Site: brandenburg
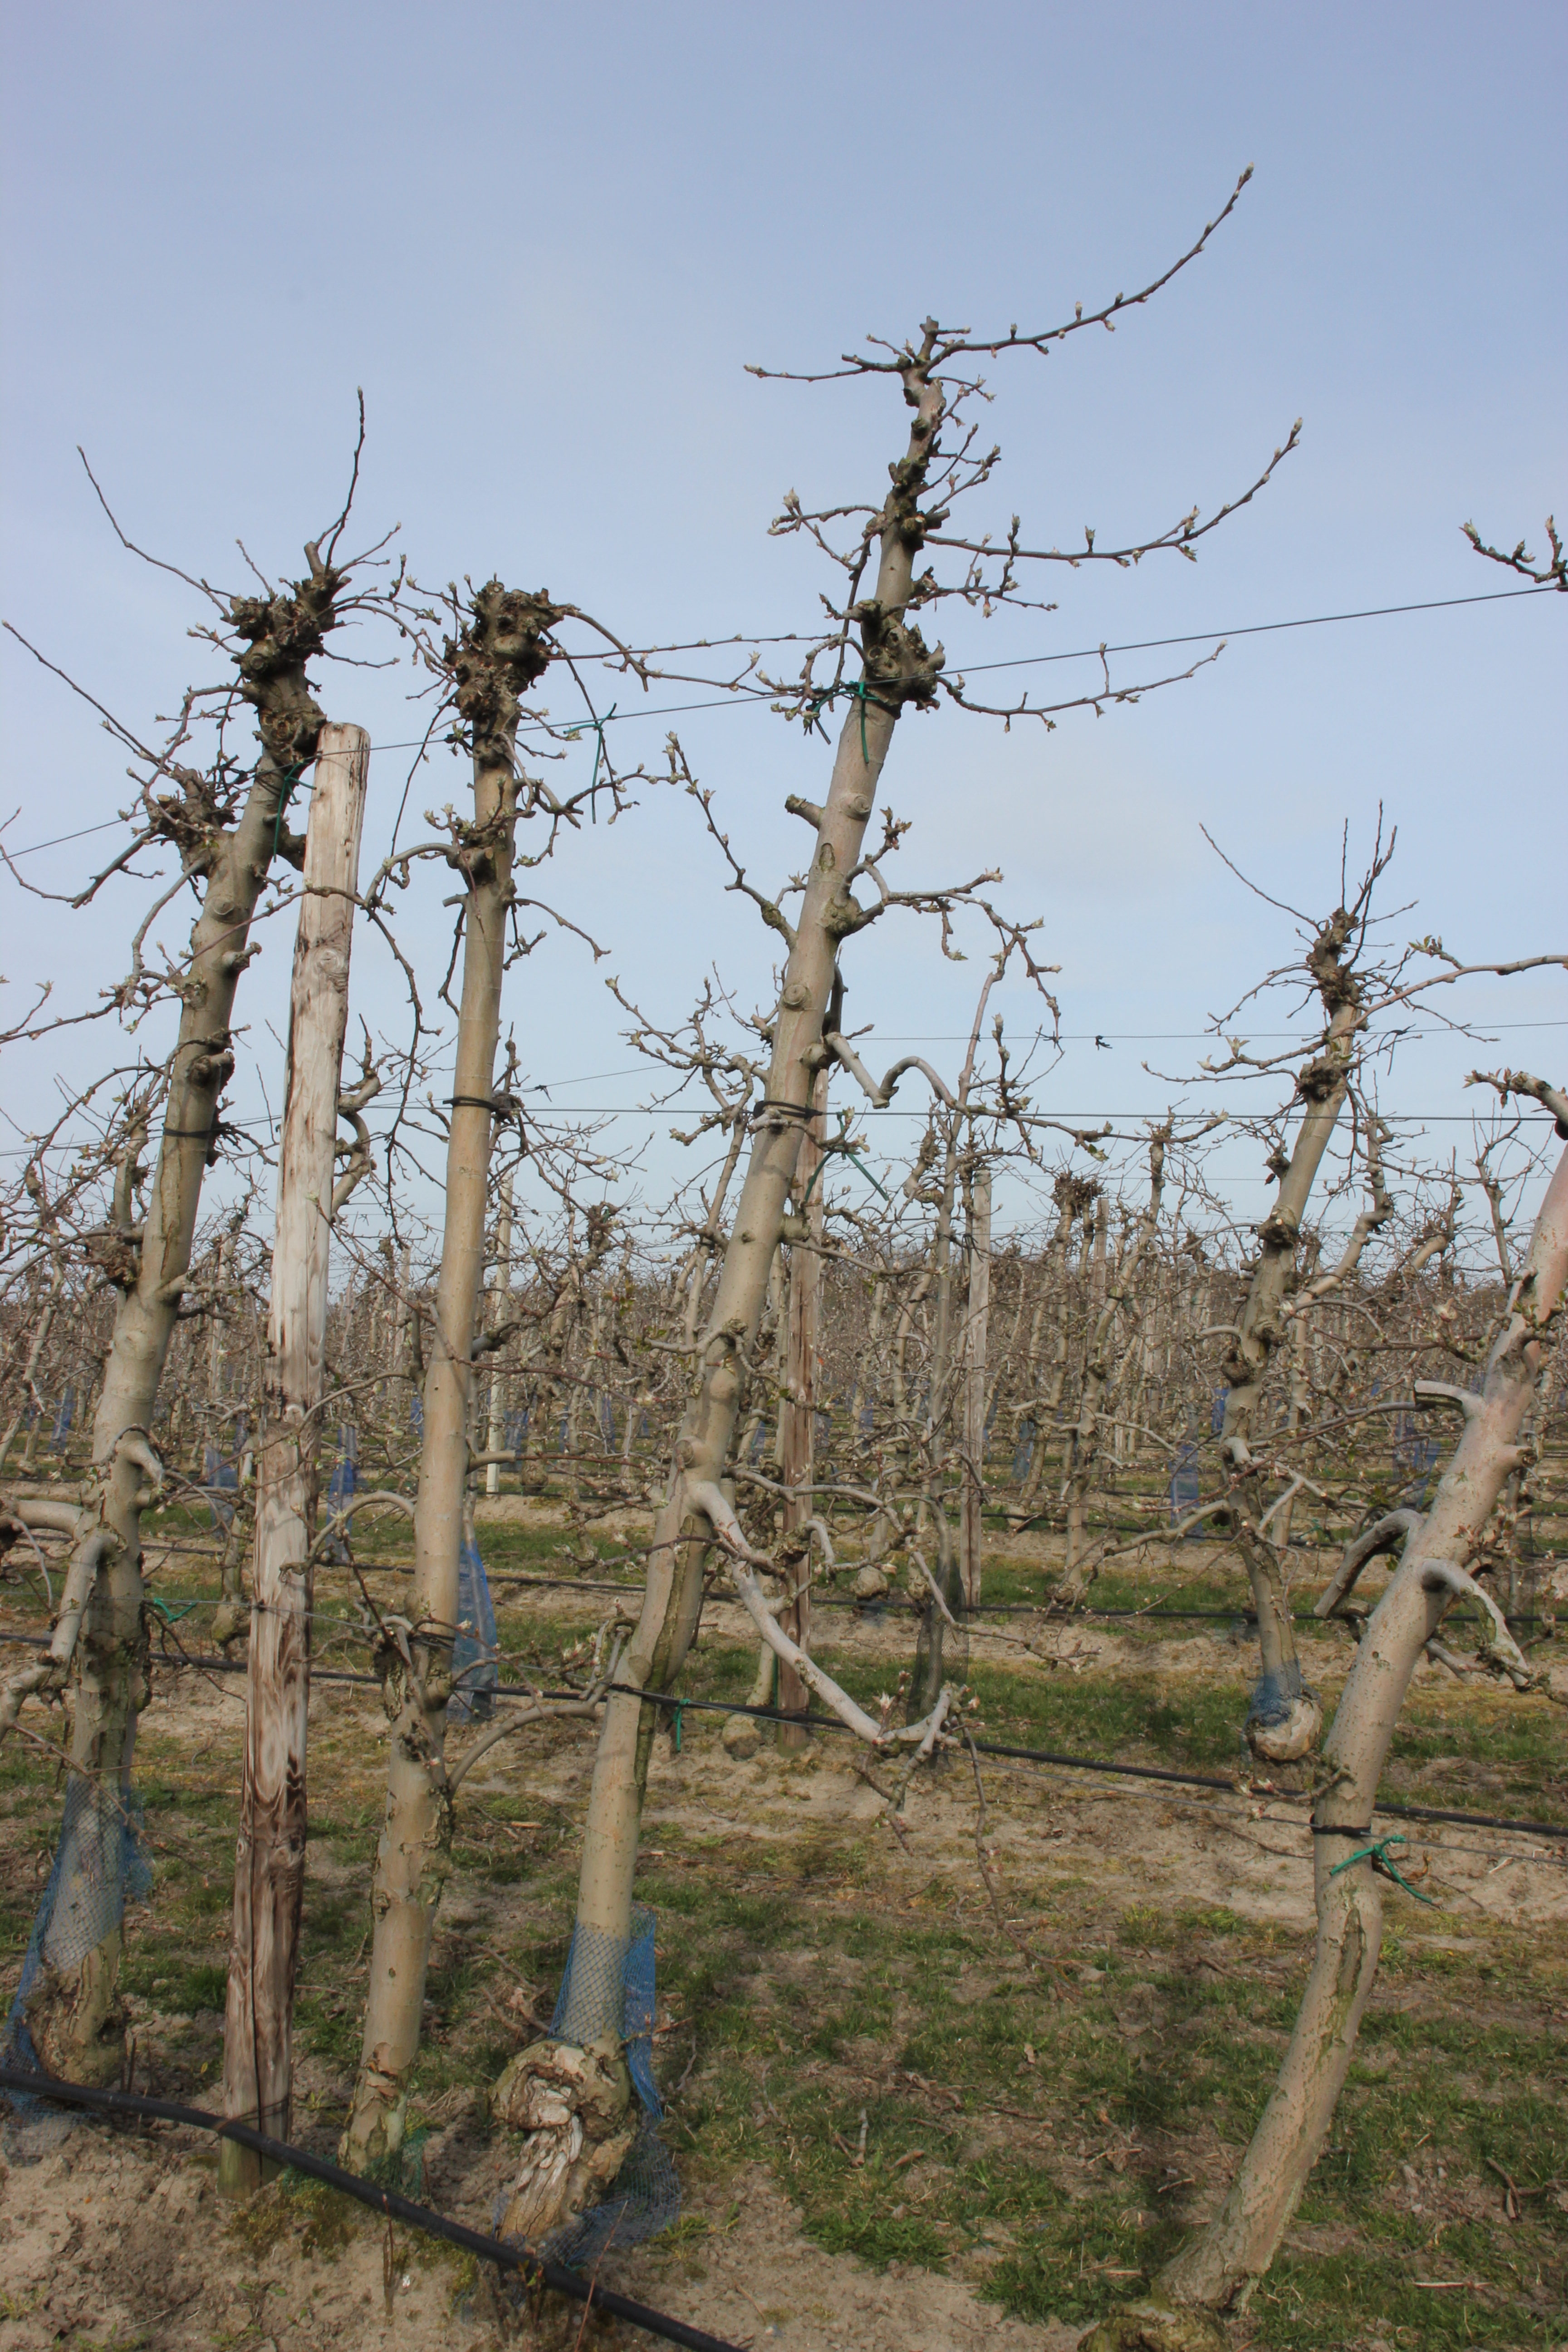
Growth stage (BBCH 54): Inflorescence emergence